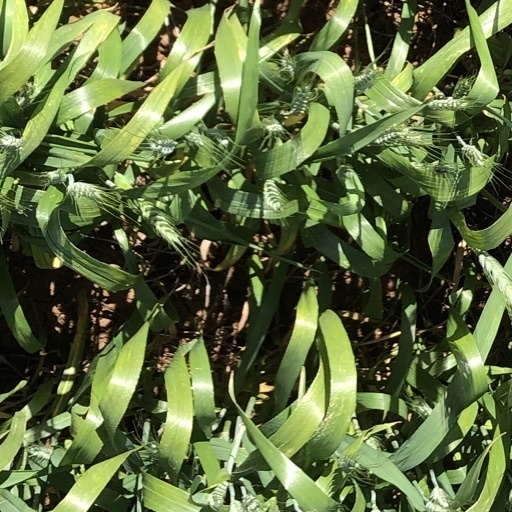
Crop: wheat